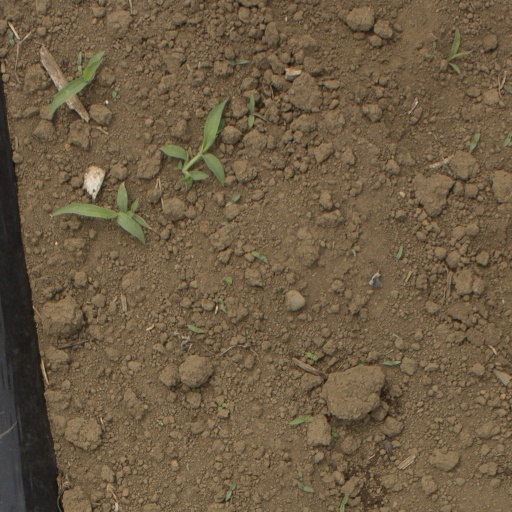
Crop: Jerusalem artichoke